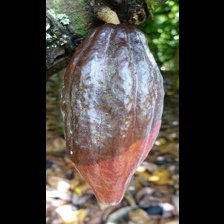
Label: phytophthora